Jack Johnson (boxer)

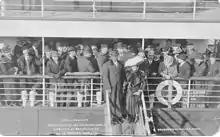
Johnson arriving in Vancouver on March 9, 1909, as the World Heavyweight Champion

After Johnson's victory over Burns, racial animosity among whites ran so deep that some, including renowned American author Jack London, called for a "Great White Hope" to take the title away from Johnson. While Johnson was heavyweight champion, he was covered more in the press than all other notable black men combined. The lead-up to the bout was peppered with racist press against Johnson. An editorial in the "New York Times" ("Pugilists as Race Champions") expressed a concern that the fight would "have the deplorable effect of intensifying racial antagonisms and of making race problems more difficult of solution": If the black man wins, thousands and thousands of his ignorant brothers will misinterpret his victory as justifying claims to much more than mere physical equality with their white neighbors. If the negro loses, the members of his race will be taunted and irritated [provoked] because of their champion's downfall.As title holder, Johnson thus had to face a series of fighters each billed by boxing promoters as a "great white hope", often in exhibition matches. In 1909, he beat Tony Ross, Al Kaufman, and the middleweight champion Stanley Ketchel.